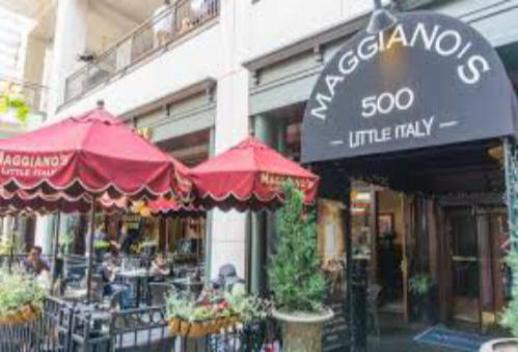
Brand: maggiano's little italy
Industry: Food